Geordie (film)

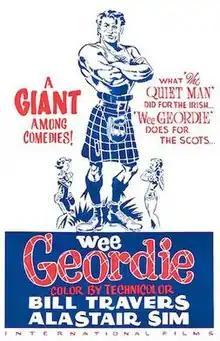
US film poster for "Geordie"

Geordie (released in the United States as Wee Geordie) is a 1955 British film directed and co-produced by Frank Launder, with Bill Travers in the title role as a Scotsman who becomes an athlete and competes at the 1956 Summer Olympics in Melbourne.